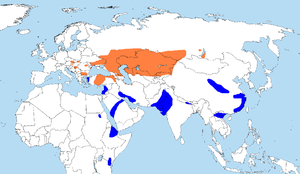
Kejserørn
Orange: yngleområde